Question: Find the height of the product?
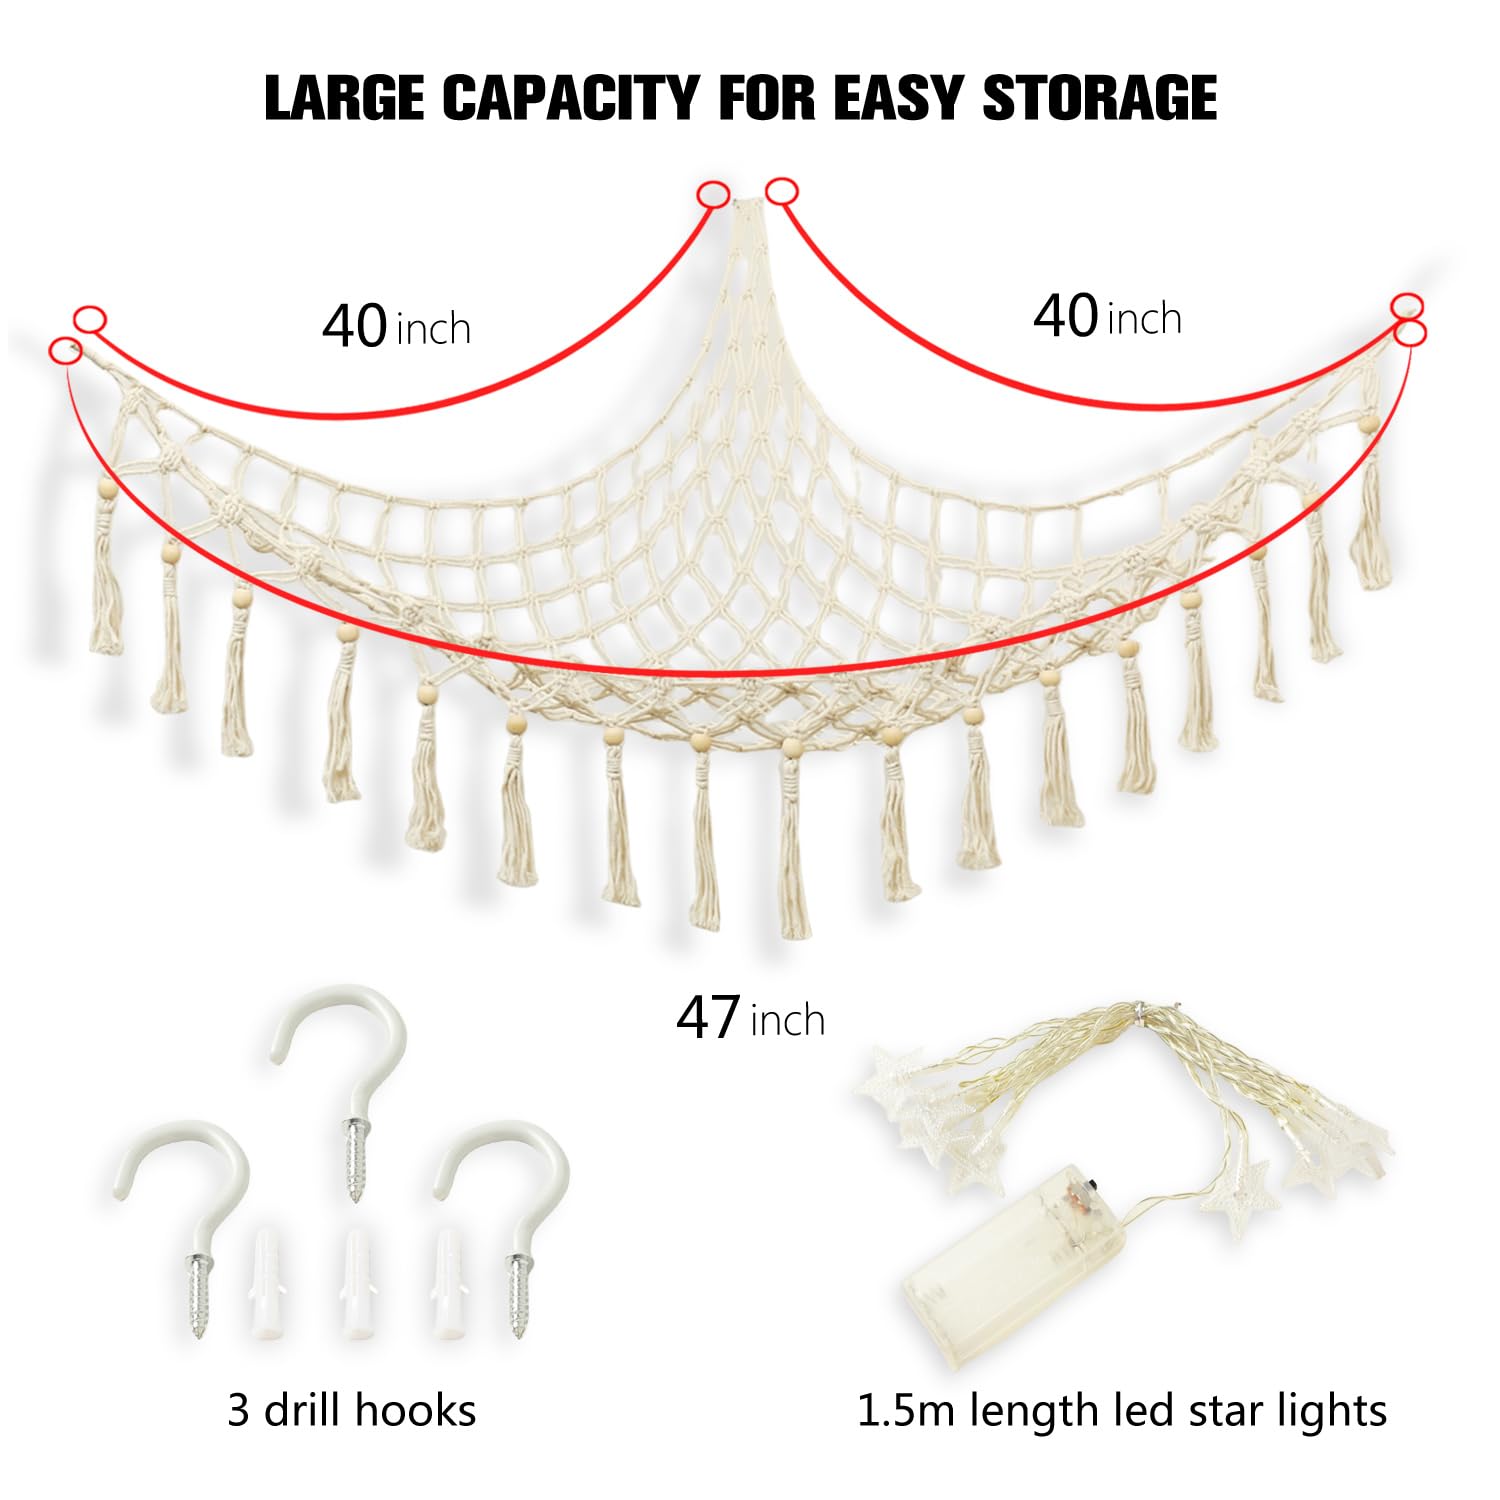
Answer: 47.0 inch